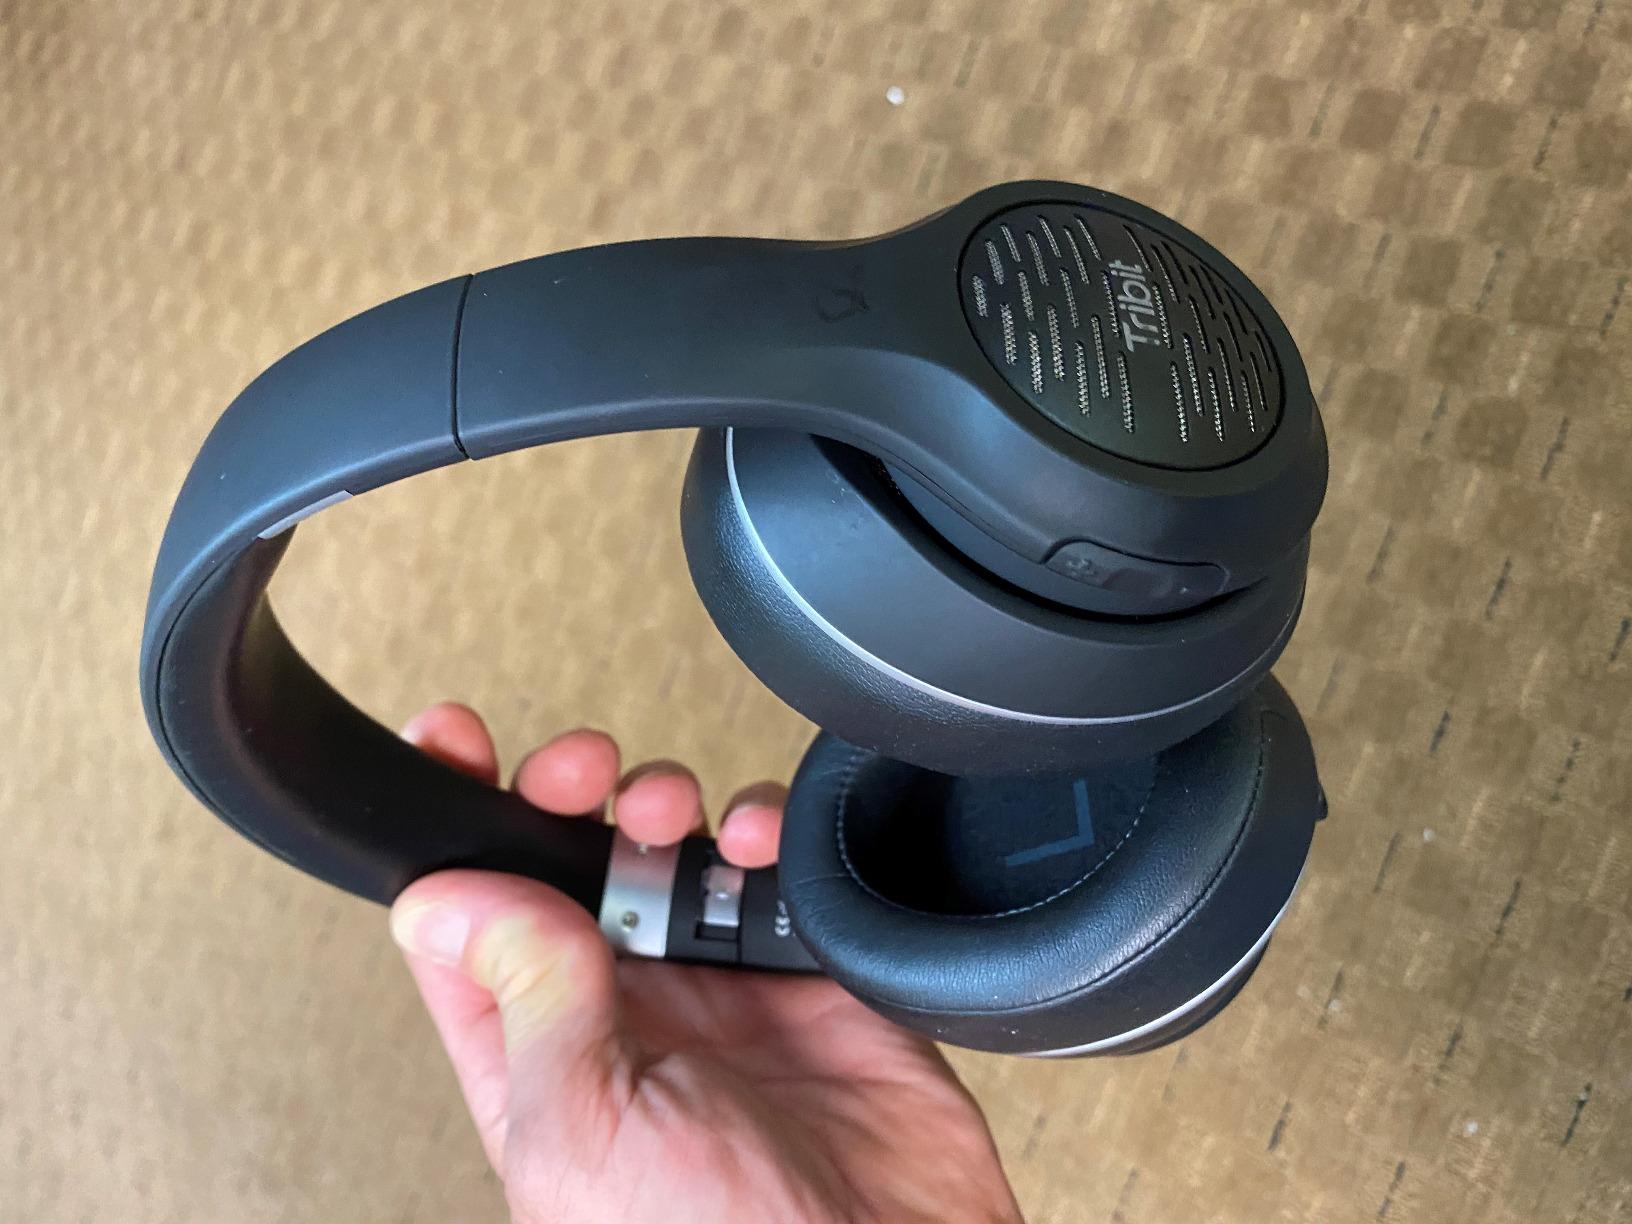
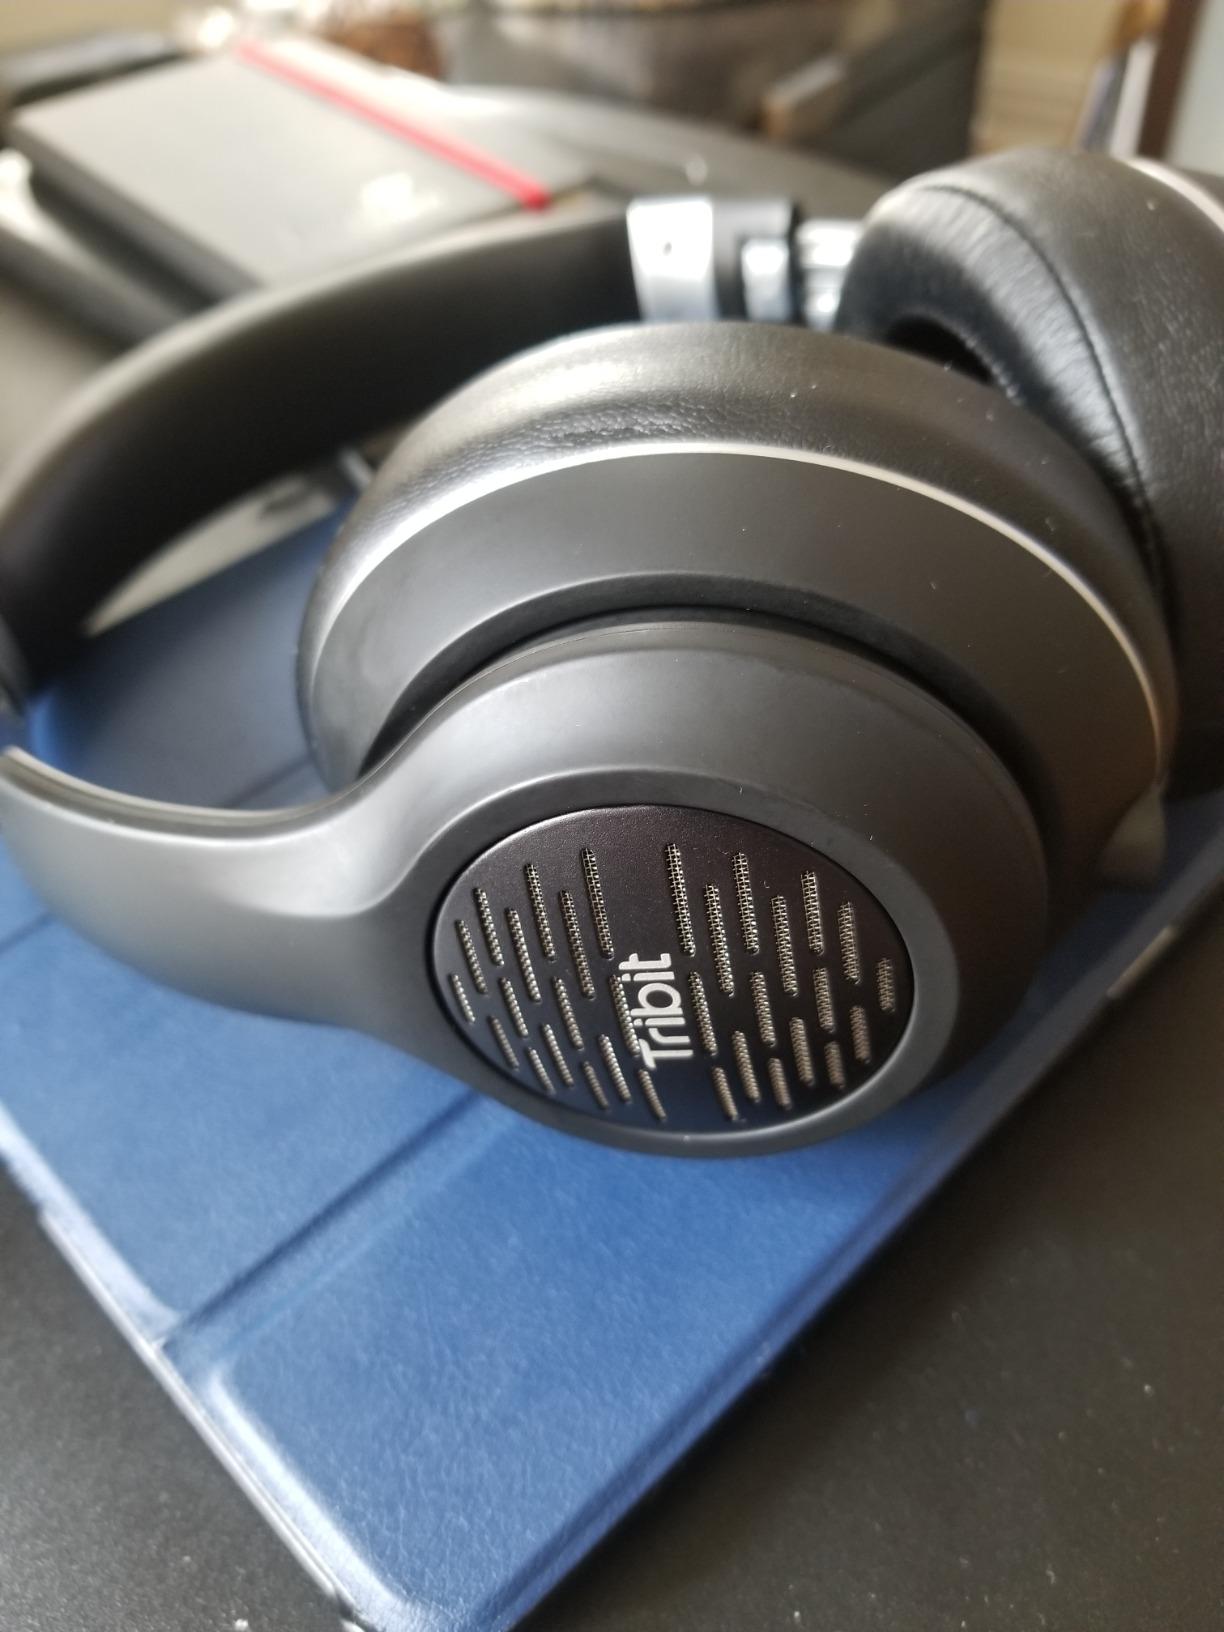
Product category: headphones
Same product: yes